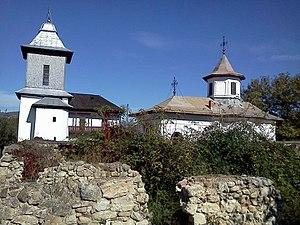
Sângeru est une commune roumaine du județ de Prahova, dans la région historique de Valachie et dans la région de développement du Sud.